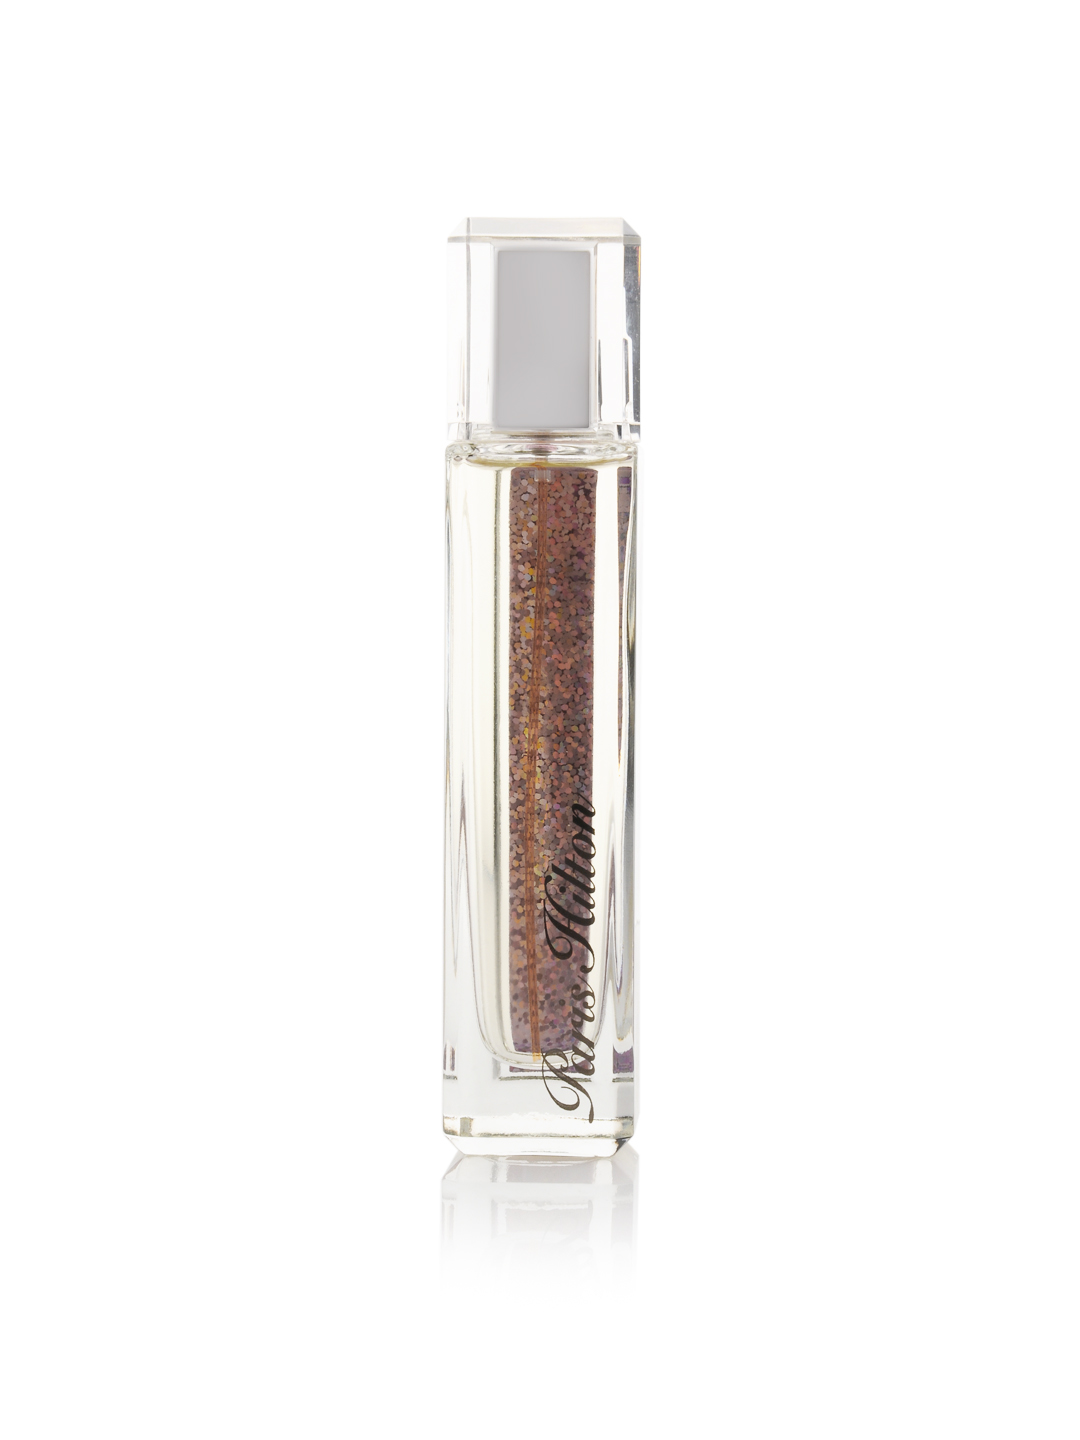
Paris Hilton Women Heiress Perfume
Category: Personal Care / Fragrance / Perfume and Body Mist
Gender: Women
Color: Brown
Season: Spring 2017
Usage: Casual